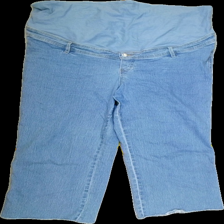
View: front
Type: Jeans
Category: Ladies
Brand: H&M
Colors: Blue
Material: 80%cotton 18%polyester 2%elastane
Cut: Regular
Size: XXL
Season: Spring
Stains: Minor
Smell: Minor
Price range: 50-100
Recommended usage: Export